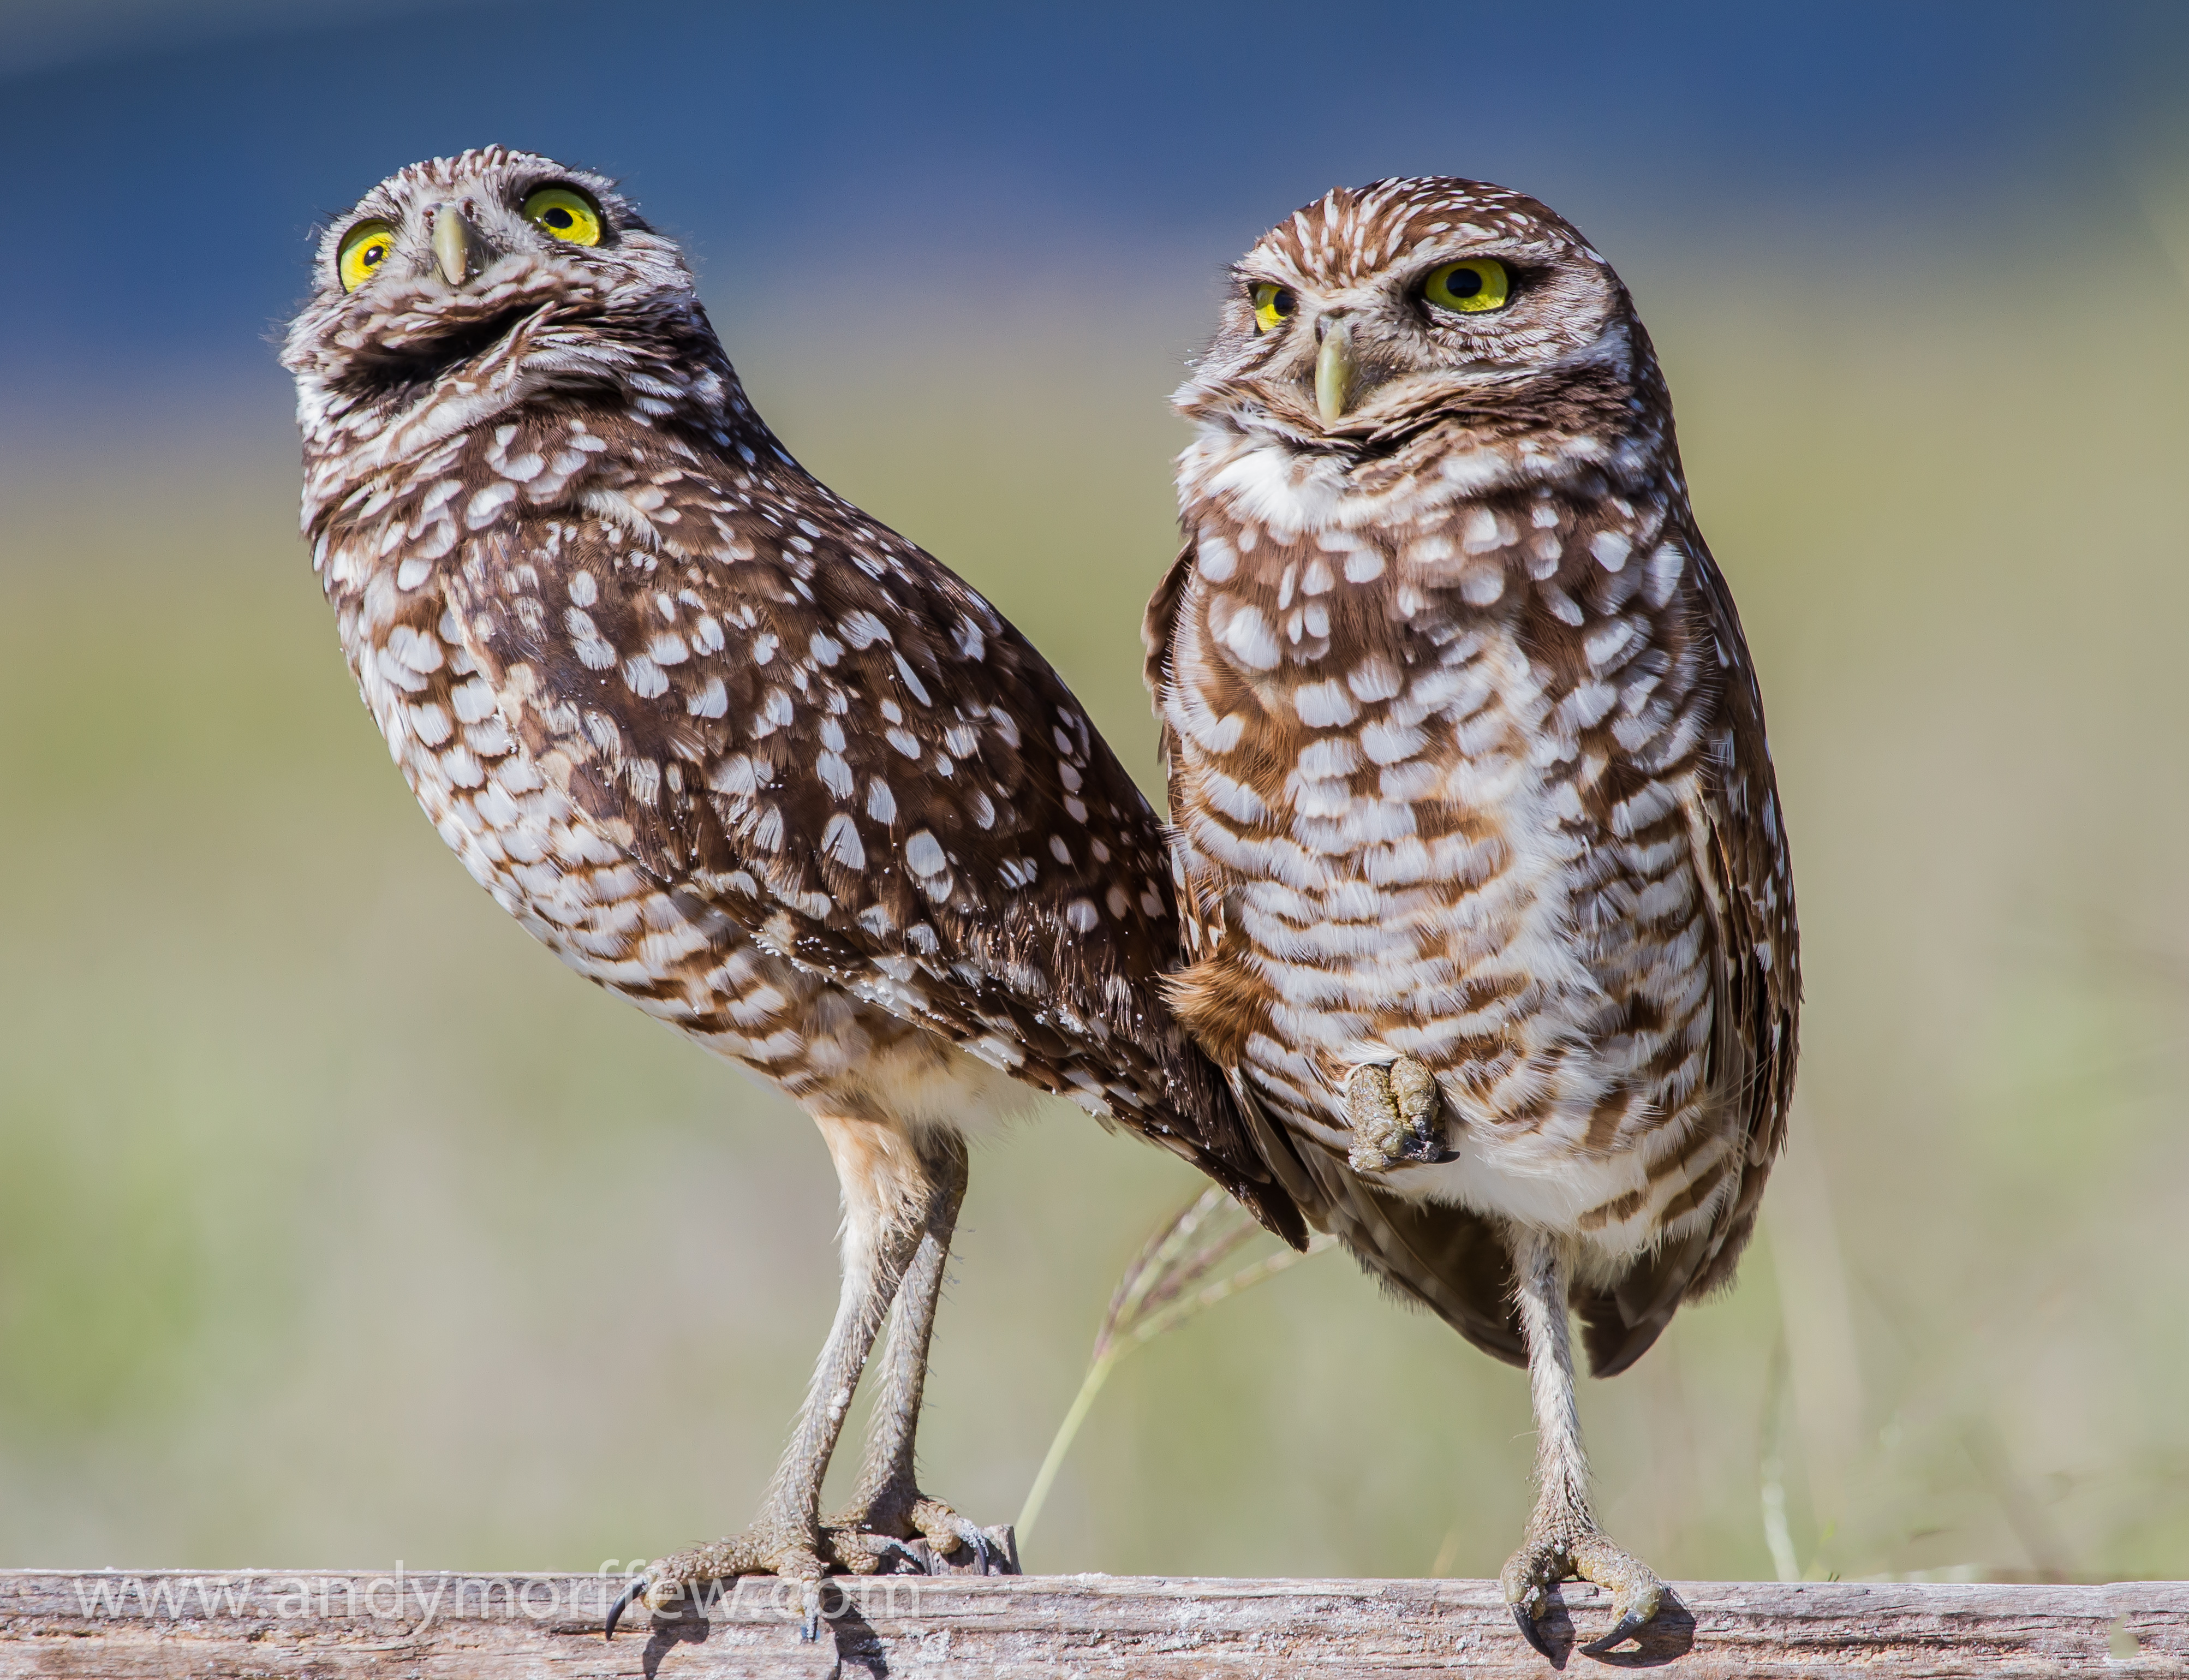
bird, wildlife, beak, owl, fauna, bird of prey, close up, birds, vertebrate, blinkagain, falcon, florida, andymorffew, morffew, naturethroughthelens, marcoisland, burrowingowls, athenecunicularia, rydercup